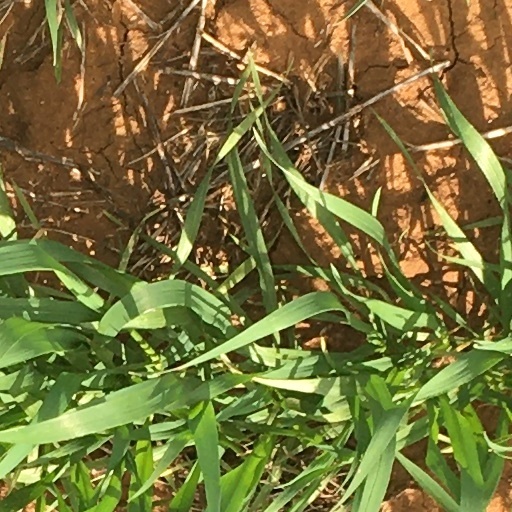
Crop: wheat